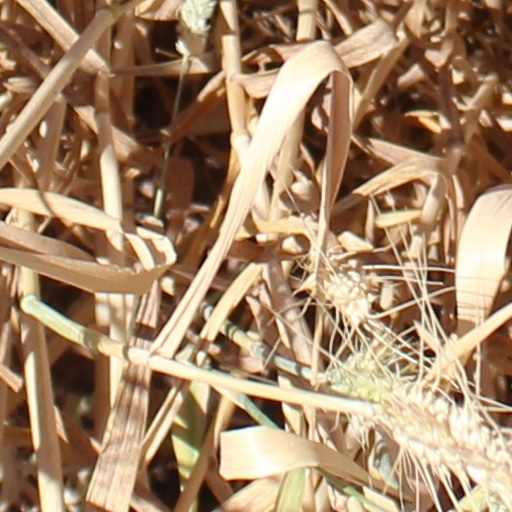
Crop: wheat